Ariel Pink

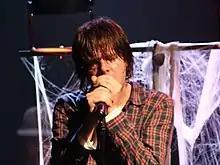
Pink performing in October 2017

In November 2014, 4AD released "Pom Pom", which rose to number 150 on the "Billboard" 200 amid generally positive reviews. It was Pink's first album to drop "Haunted Graffiti" from its credit, and his last issued through 4AD. Most of the tracks were written with collaborators like Kim Fowley, who dictated from his hospital bed (he died of cancer in January 2015). Other songs were reworked from his earlier self-released CD-R era. The press attention Pink received upon the album's release largely focused on recent comments he had made in various interviews. In one interview, he referred to the album as his "first real record" and said he removed the Haunted Graffiti credit "to give it the feeling of an event, a little bit different from the norm."